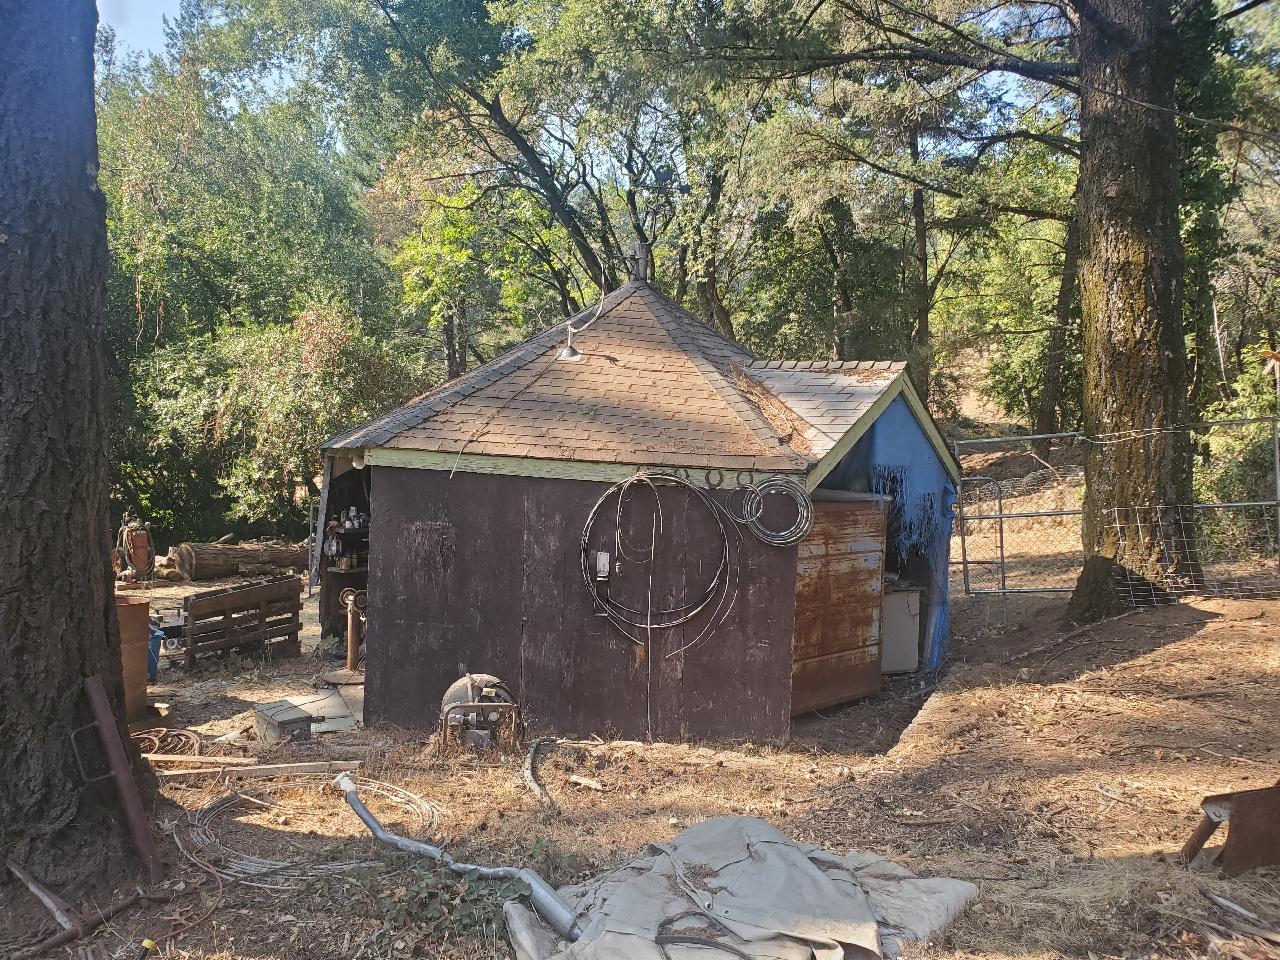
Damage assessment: no_damage